Pump

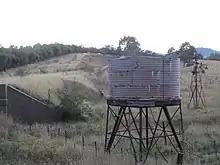
Derelict windmill connected to water pump with water storage tank in the foreground

Also known as drag, friction, liquid-ring pump, peripheral, traction, turbulence, or vortex pumps, regenerative turbine pumps are a class of rotodynamic pump that operates at high head pressures, typically .